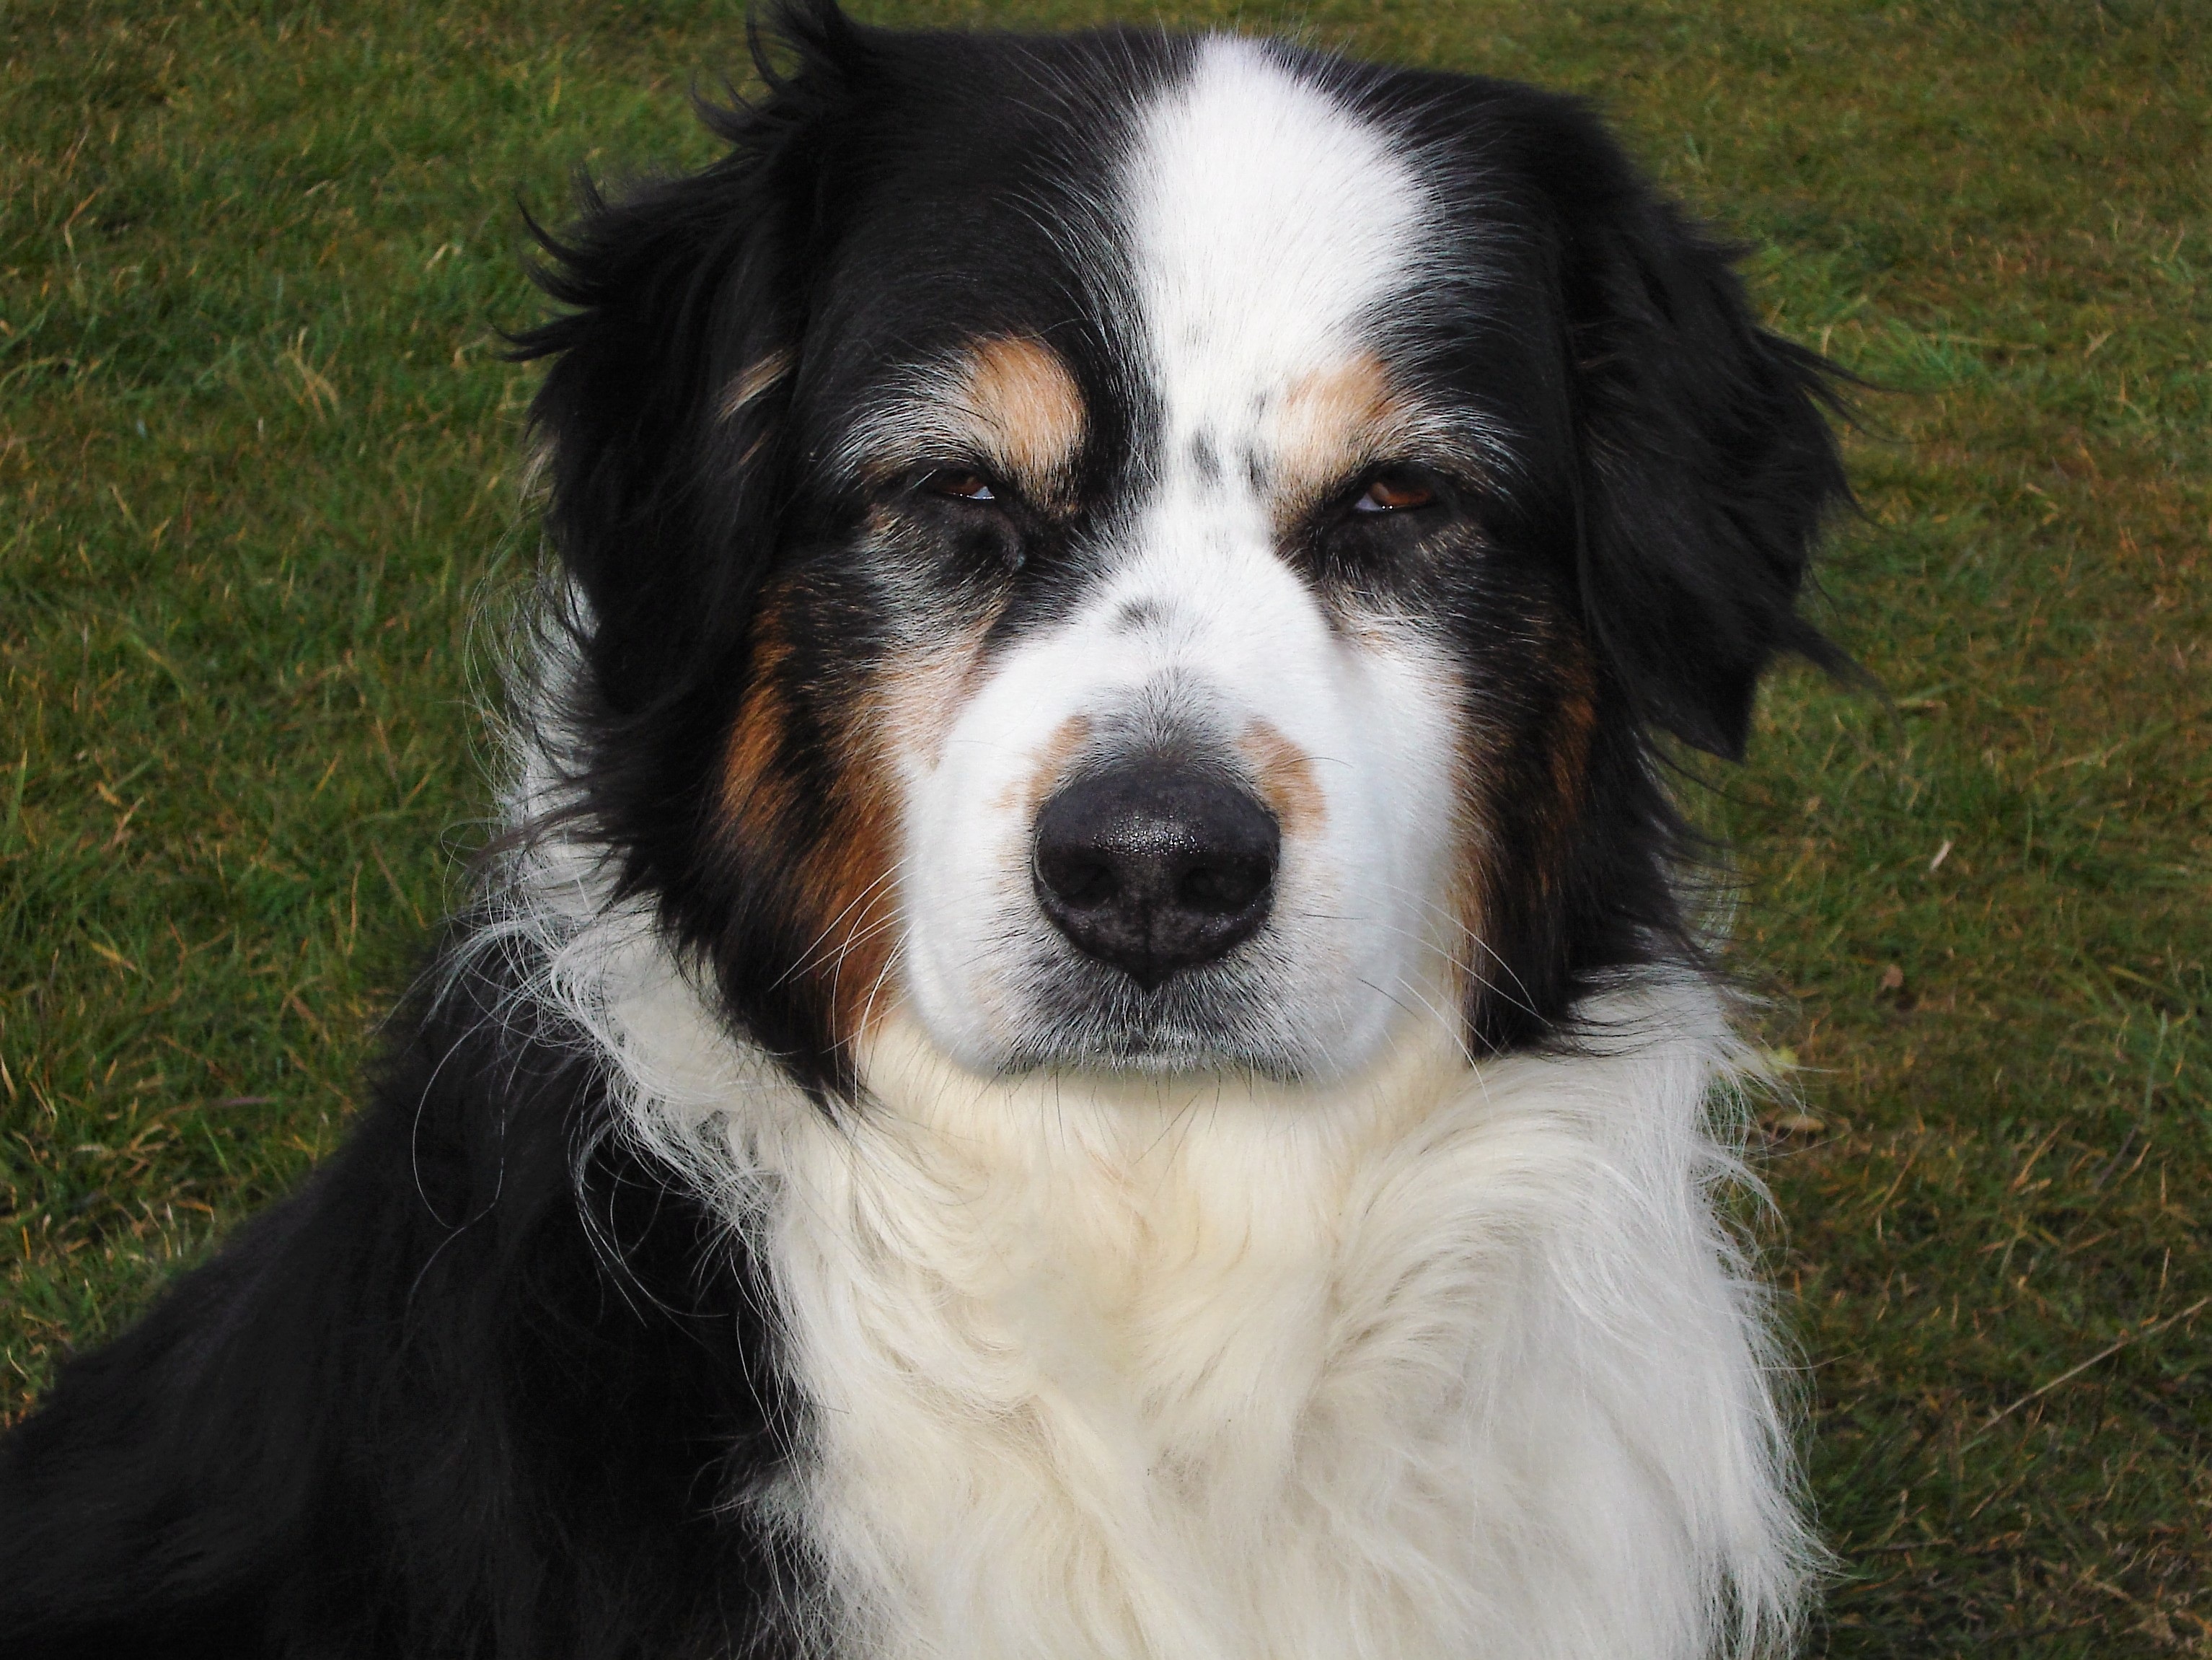
dog, mammal, vertebrate, older, dog breed, australian shepherd, australia shepard, black white brown, grizzled eyes, bernese mountain dog, entlebucher mountain dog, dog like mammal, carnivoran, miniature australian shepherd, english shepherd, greater swiss mountain dog, appenzeller sennenhund, moscow watchdog